Torsburgen

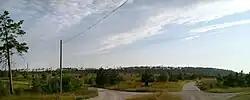
The Torgburgen plateau hill from a distance

Torsburgen, Tors borg or þors borg ("Thor's fort/castle") are the remains of an ancient hillfort in Kräklingbo on the Swedish island of Gotland in the Baltic Sea. The fort is approximately , was constructed in the 1st-4th century and in use until the 12th century. Situated on a plateau hill it is protected by high cliffs and wall sections, almost long in total. The fort is featured in the Gutasaga. The plateau is also a nature reserve.